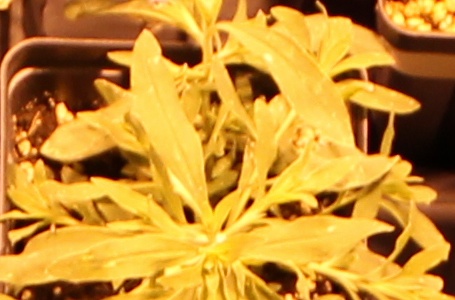
Label: Kochia